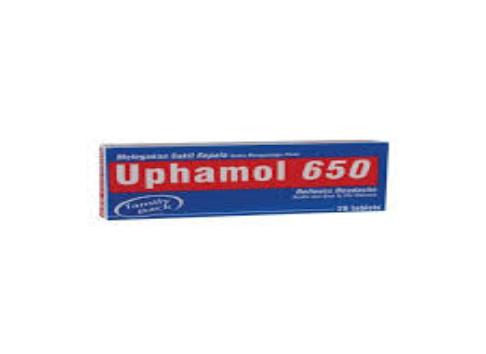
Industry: Medical